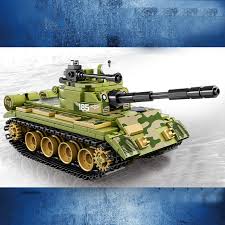
Label: Tank